Michel Roos

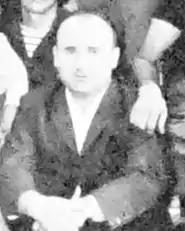
Roos in 1964

Michel Adolphe Roos (27 August 1932 – 7 September 2002) was a French chess player and doctor. He won the French Chess Championship in 1964 and the French Correspondence Chess Championship in 1957.